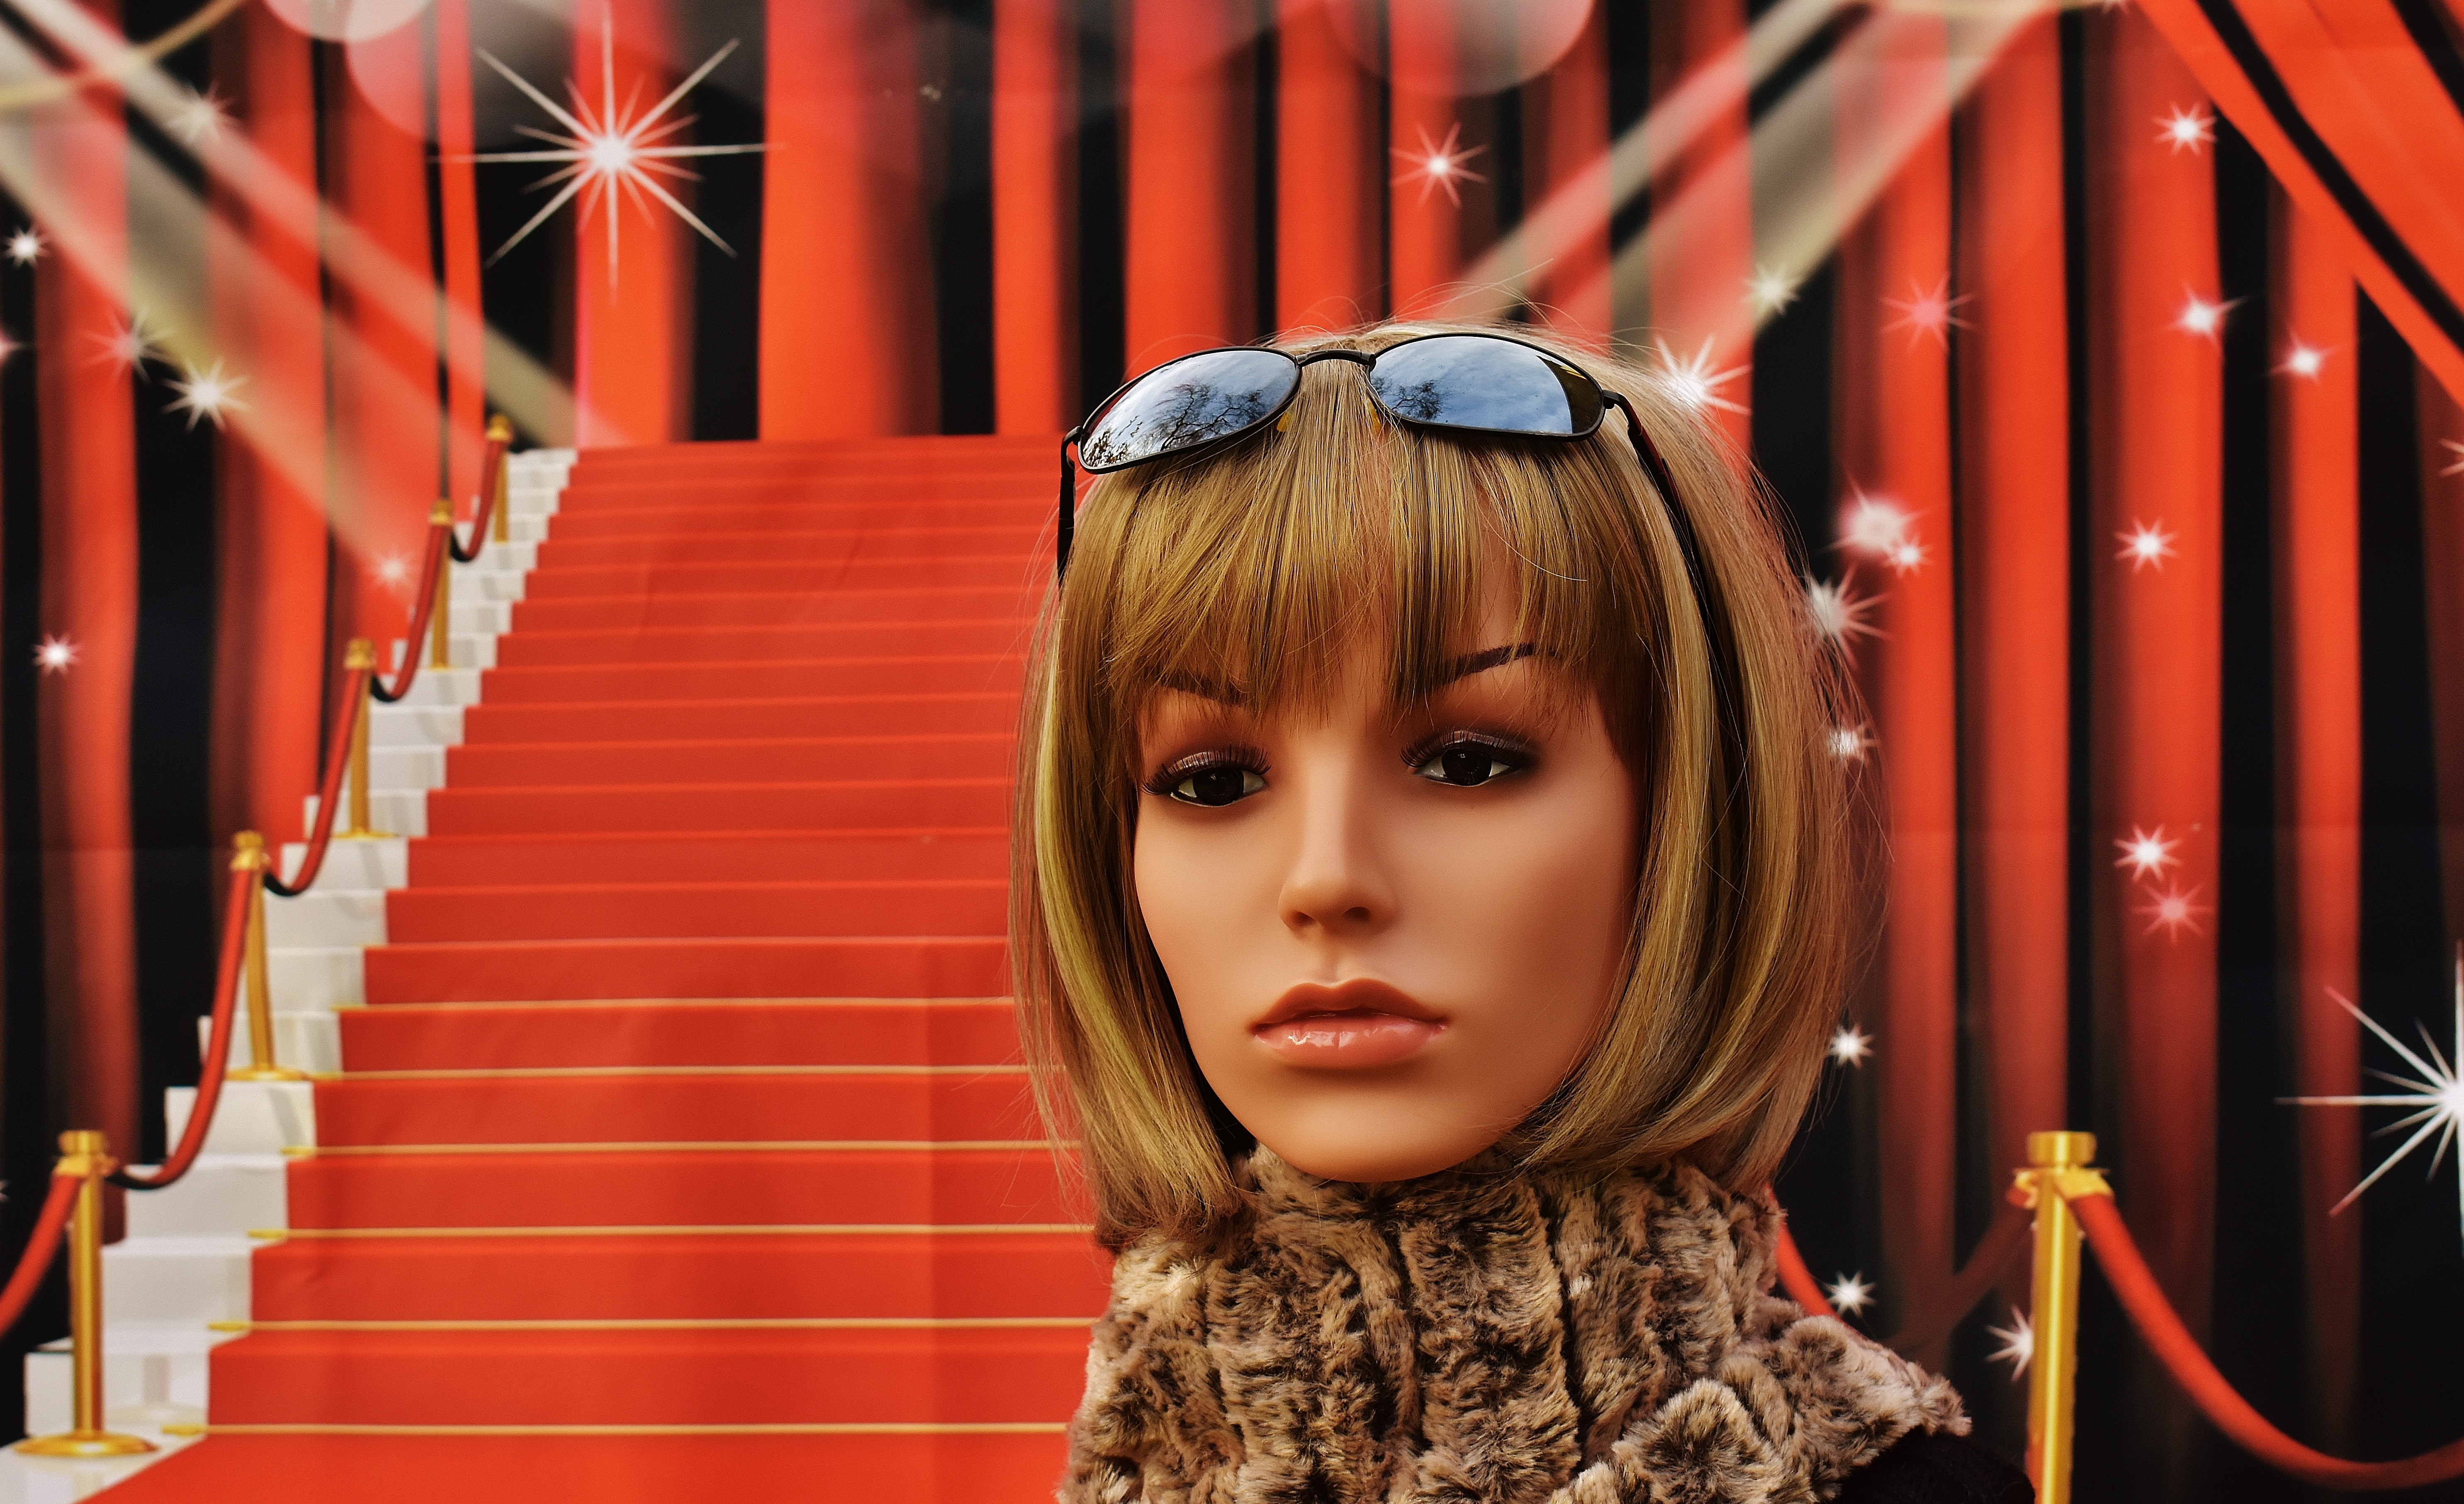
girl, woman, photography, star, female, portrait, model, young, red, color, romantic, fashion, toy, hairstyle, mannequin, face, doll, eyes, shooting, figure, stairs, sunglasses, head, beauty, pretty, dreamy, display dummy, femininity, female model, melted, attractive, wig head, dekokopf, young woman, celebrity, glamour, chic, red carpet